Emanuel Ungaro

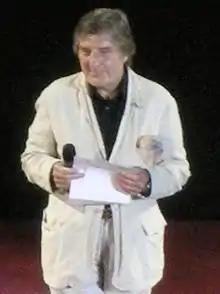
Emanuel Ungaro in 2009

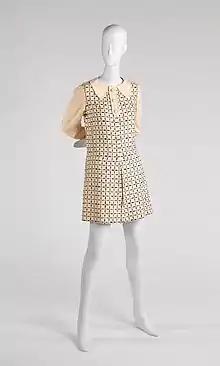
1968 minidress by Emanuel Ungaro, (RISD Museum)

Emanuel Ungaro (13 February 1933 – 21 December 2019) was a French fashion designer who founded his eponymous fashion house in 1965.